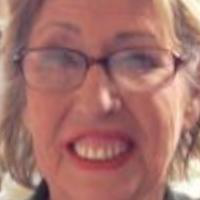
Age group: age 56-65